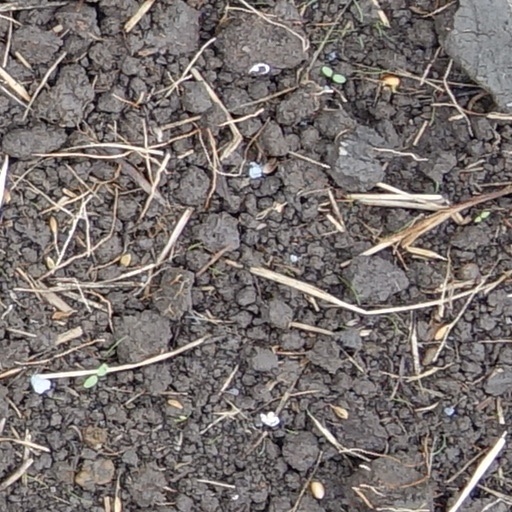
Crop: wheat